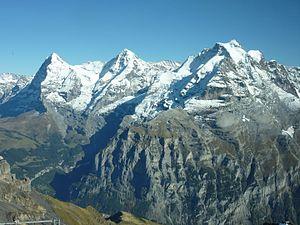
En plus, ici c'est l'univers de James Bond